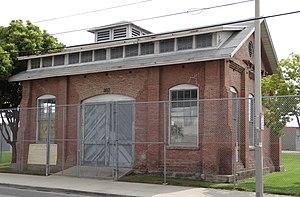
This is a list of the National Register of Historic Places listings in Nevada County, California.